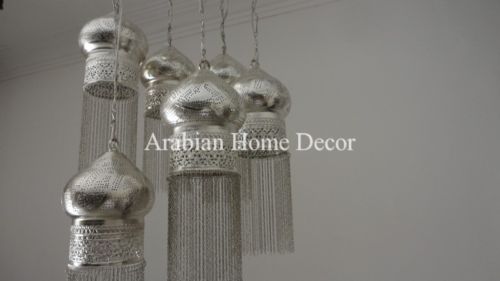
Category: lamp